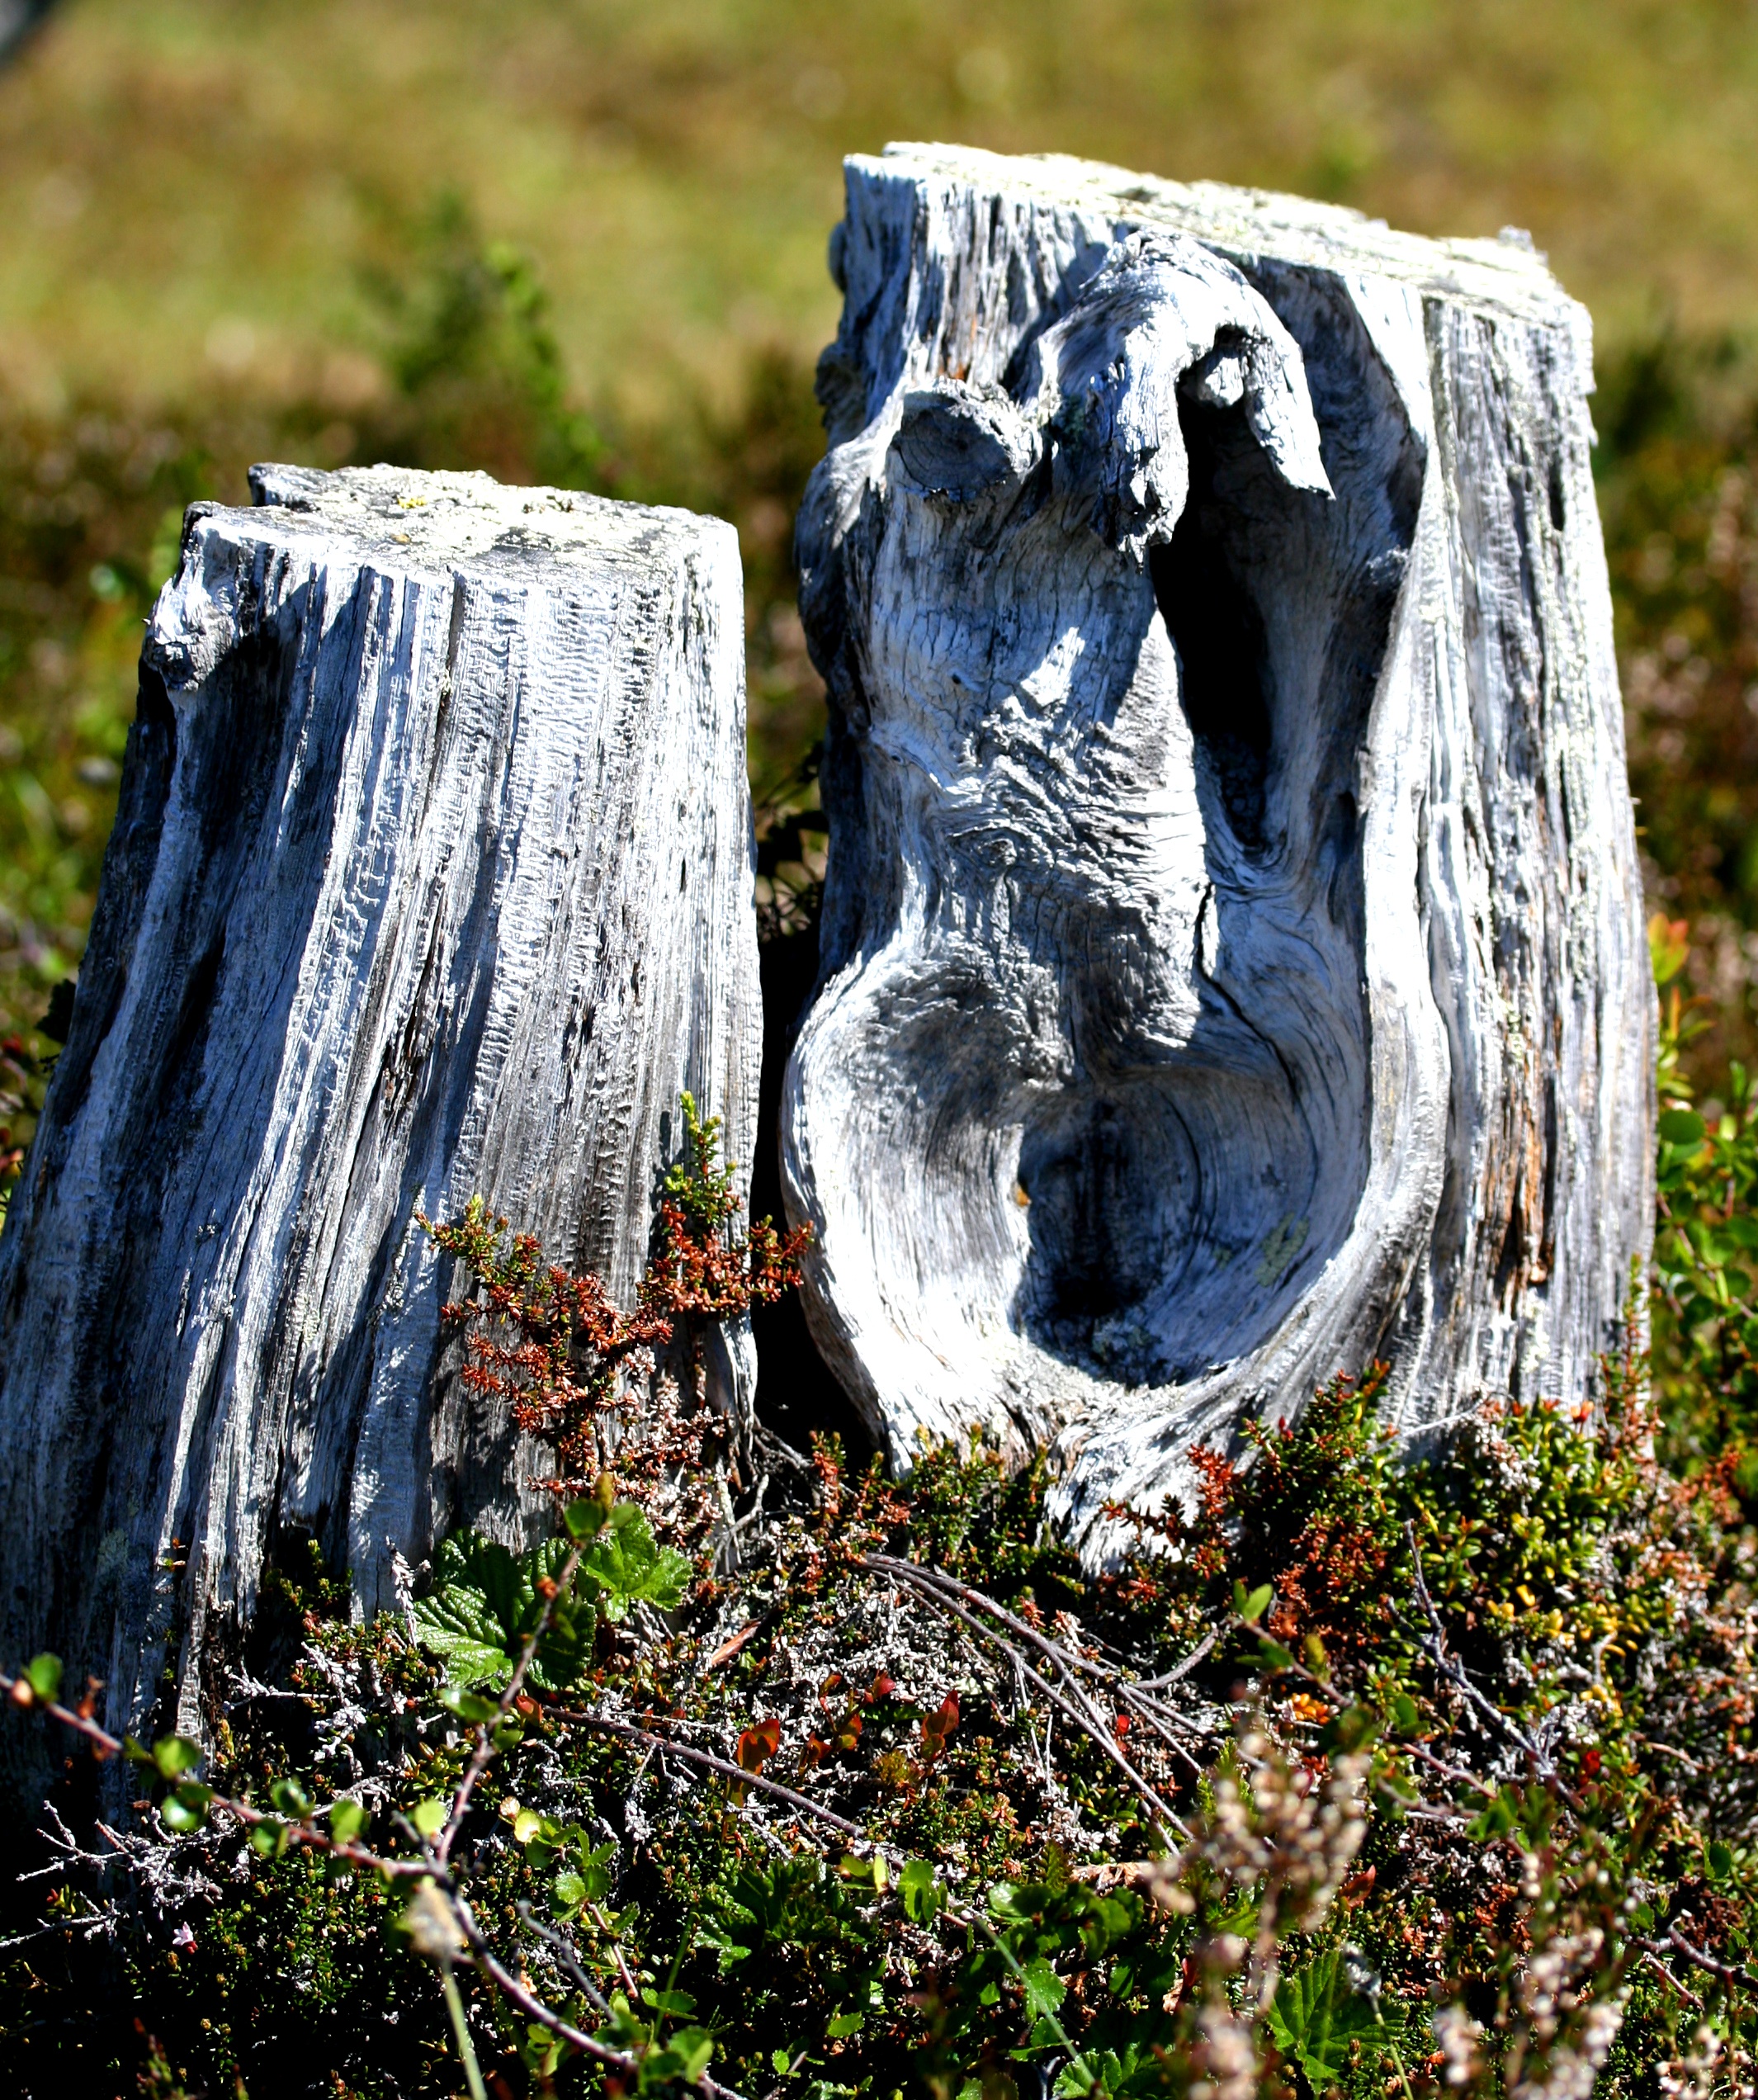
tree, water, nature, grass, rock, plant, wood, leaf, stump, flower, autumn, sculpture, grey, art, tree stump, myr, woody plant